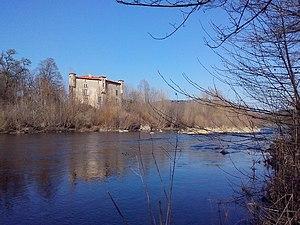
Château du XIe siècle sur la commune de Coubon, Haute-Loire, région Auvergne-Rhône-Alpes
Le château de Volhac ou la maison forte de Volhac est un château médiéval situé sur la commune de Coubon, dans le département de la Haute-Loire en région Auvergne-Rhône-Alpes.